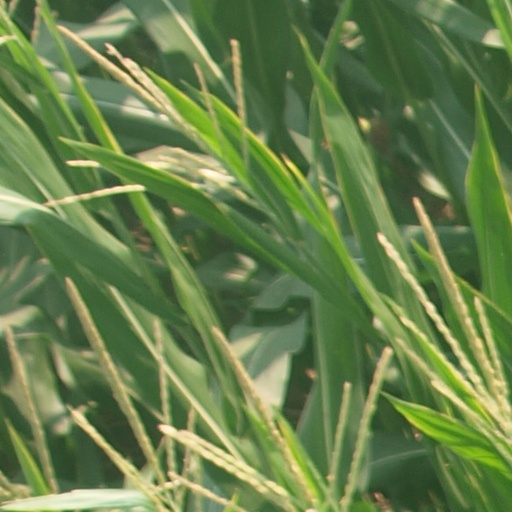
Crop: maize; corn